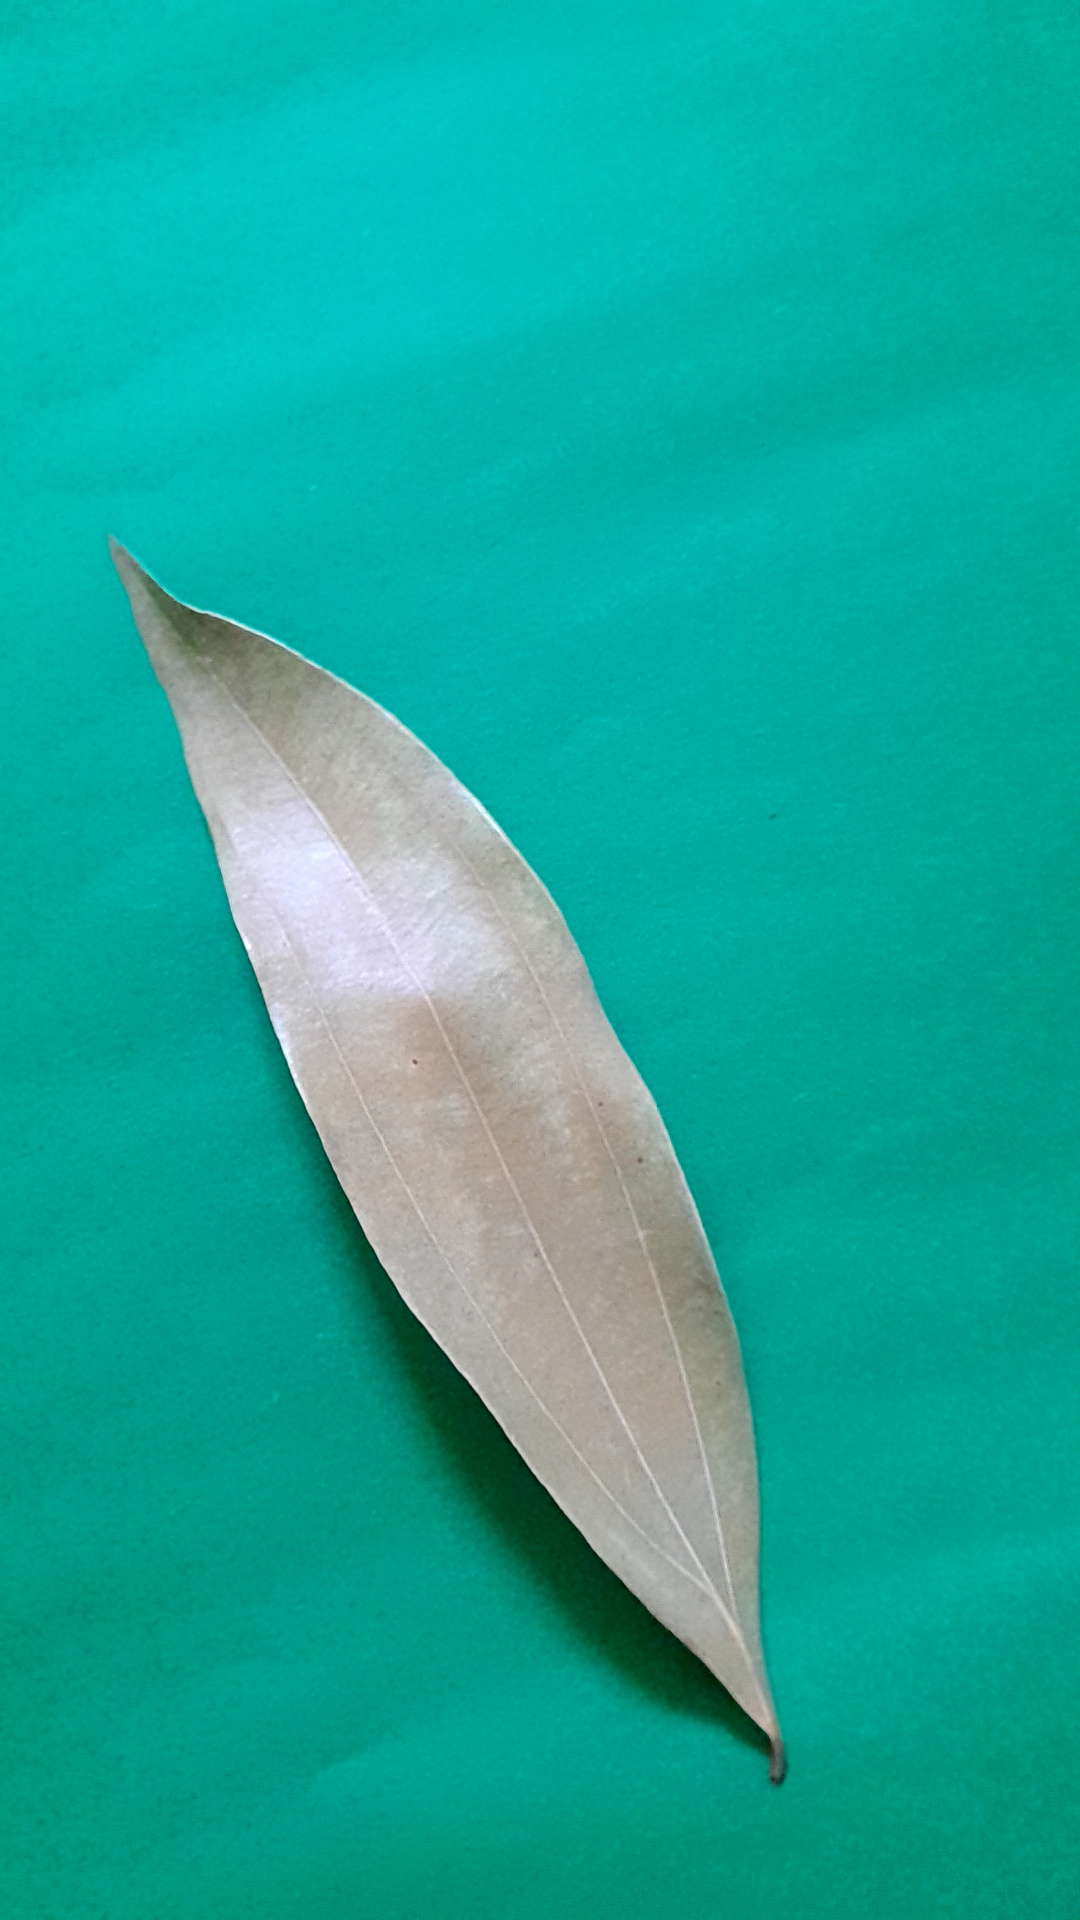
Label: Dry Leaf